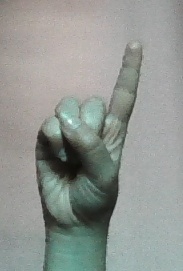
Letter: bb